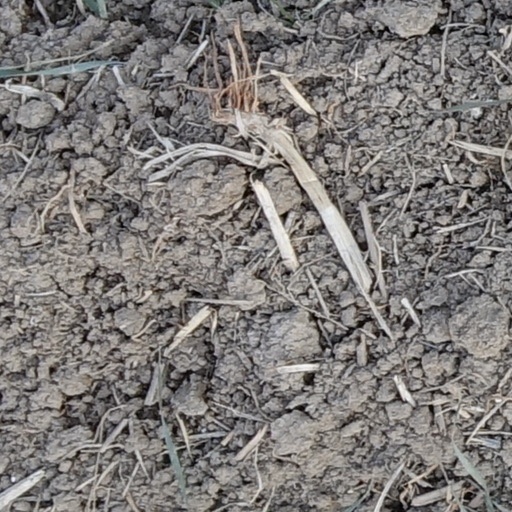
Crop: wheat